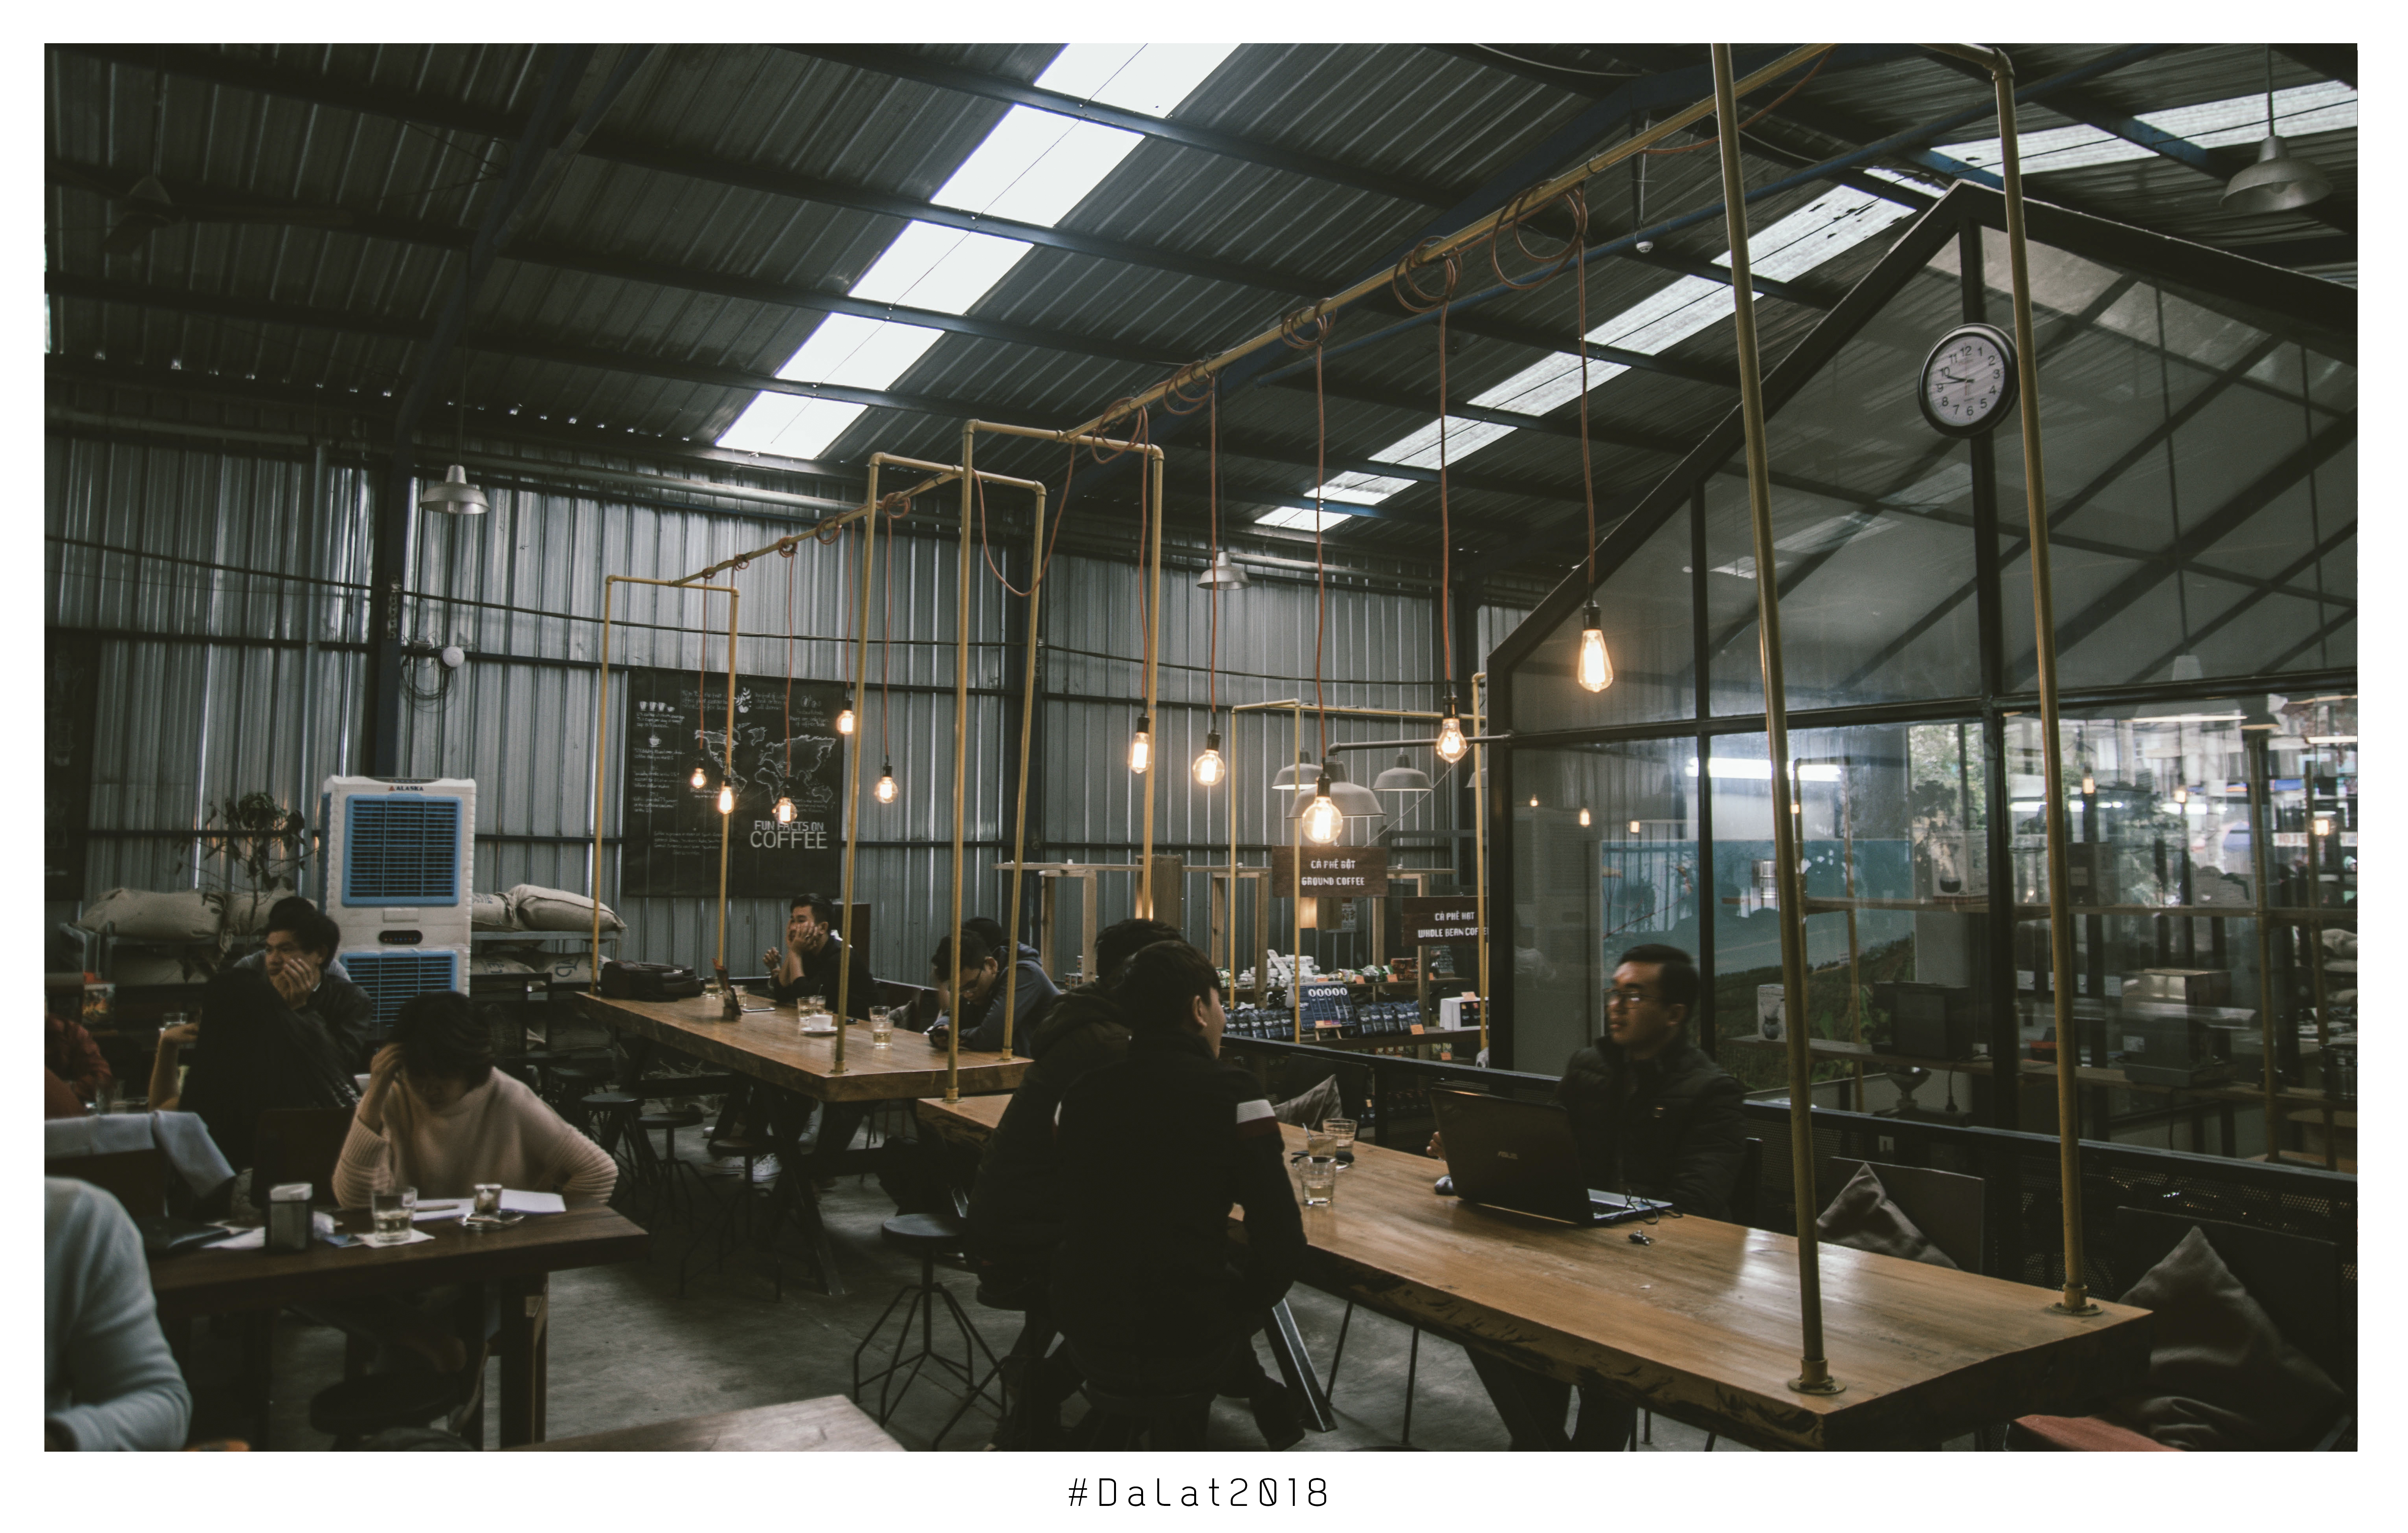
build, factory, daylighting, building, interior design